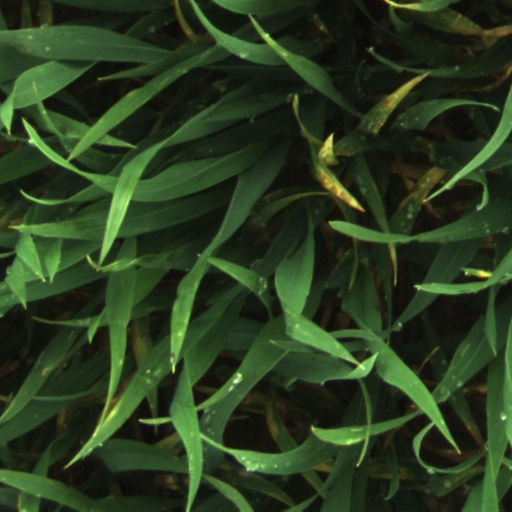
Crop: wheat